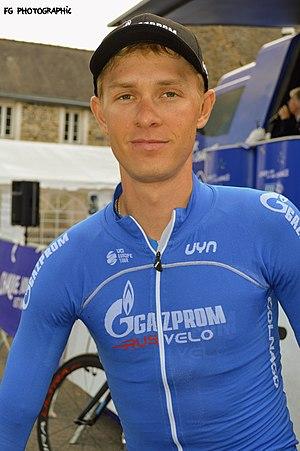
Igor BOEV - Juin 2019
Igor Boev, né le 22 novembre 1989 à Voronej, est un coureur cycliste russe, membre de l'équipe Gazprom-RusVelo.